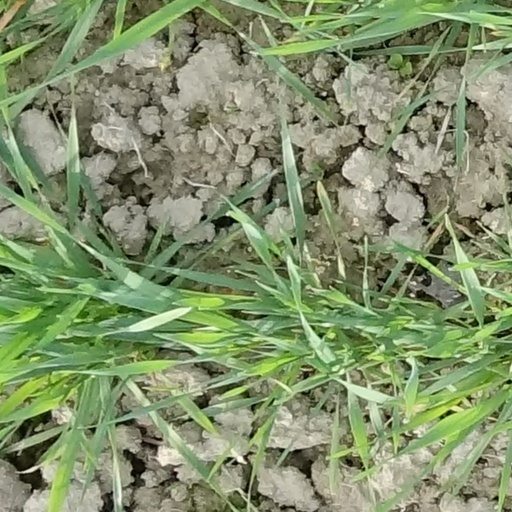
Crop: wheat